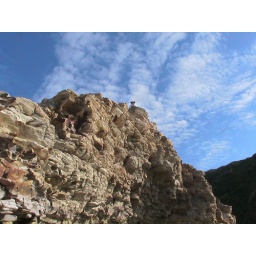
My mom on a rock face in Santa Cruz, Ca.